Tales of Pirates

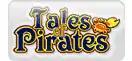
Tales of Pirates Logo

Tales of Pirates (also 海盗王 "Pirate King Online" or "King of Pirates Online" in China) was a 3D massively multiplayer online role-playing video game developed by the Chinese company MOLI and published by IGG. The game takes place in a pirate-like environment with a top-view camera and takes inspiration cues from manga series like "One Piece". In 2011, IGG released a direct sequel called "Tales of Pirates 2", letting users migrate their characters from the previous game. "Tales of Pirates 2" subsequently closed on February 29, 2016.